Robert Lansing

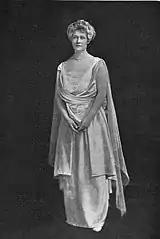
Eleanor Foster

Through his father Lansing was descended from Thomas Dudley, John Allin, Samuel Appleton and Thomas Mayhew. Through his mother he was descended from Miles Morgan, John Mason, Roger Williams, Anne Hutchinson and John Cutt. In 1890, Lansing married Eleanor Foster, the daughter of Secretary of State John W. Foster. Eleanor's older sister Edith was the mother of John Foster Dulles, who also became Secretary of State, Allen Welsh Dulles who served as Director of Central Intelligence, and Eleanor Lansing Dulles, an economist and high level policy analyst and advisor for the State Department.